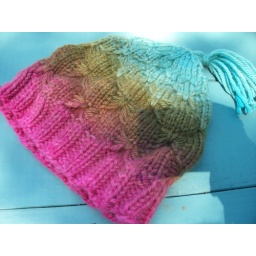
butterfly hat made from Twisted Fiber Art Buxom in Floozy